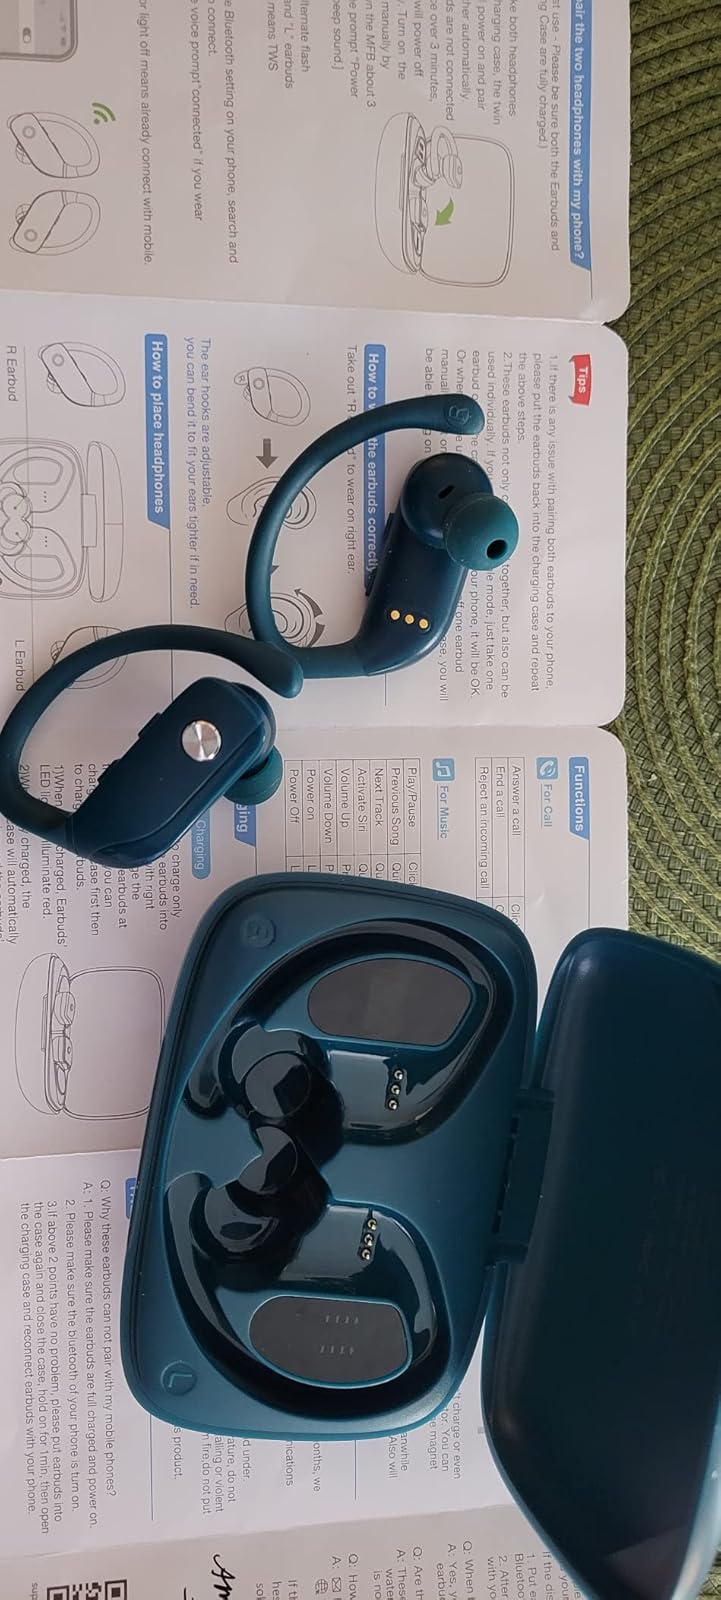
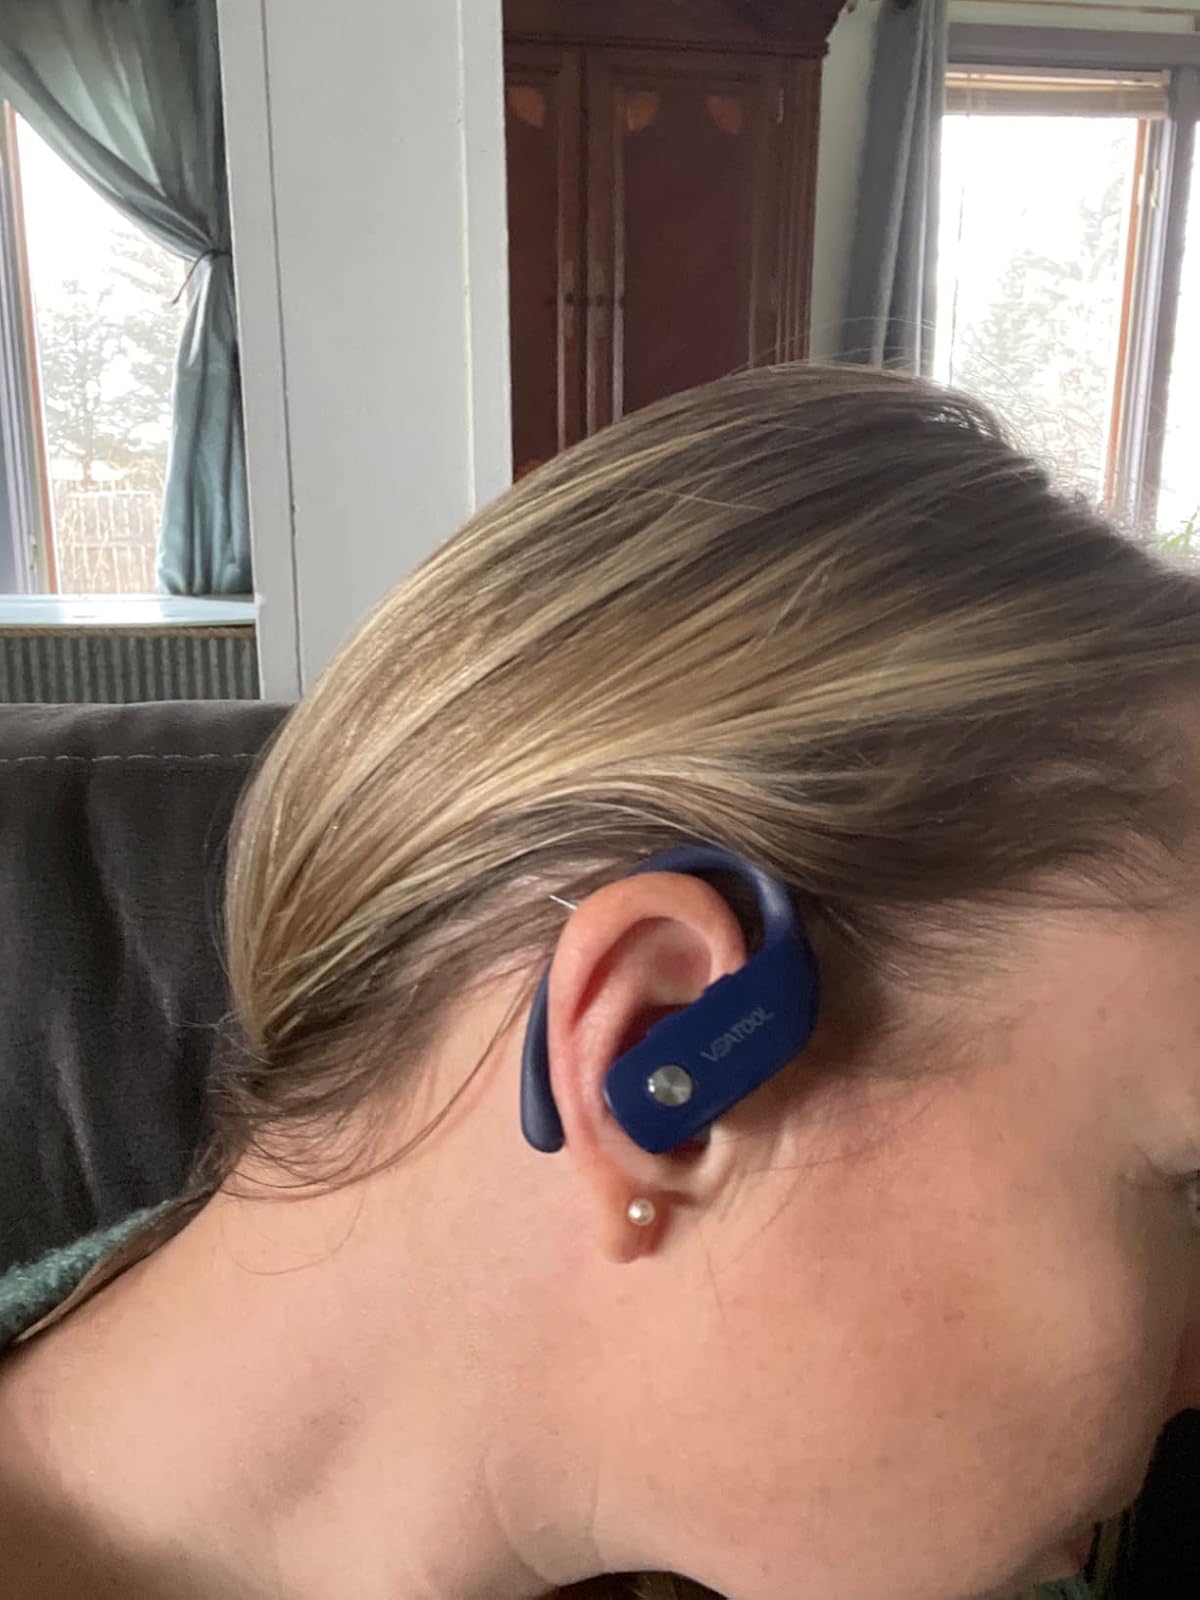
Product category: earbuds
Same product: no